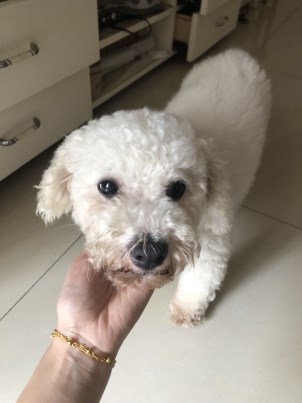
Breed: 3083-n000117-Bichon_Frise